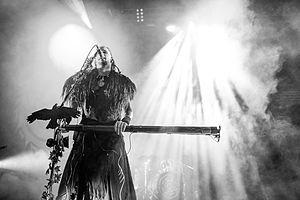
Omnia est un groupe de musique néofolk et celtique néerlandais. Ils jouent de nombreux morceaux de leur propre composition, mais également quelques échantillons de musique en provenance d'Irlande, de Bretagne ou même d'Afghanistan. Leur musique était entièrement acoustique les premières années mais l'insertion d'un synthétiseur au sein du groupe leur a offert un panel de son plus large. Omnia charme aussi bien les fans de folk, de musique celtique, de musique scandinave, de gothique, de metal et de musique médiévale. Omnia a joué dans de nombreux festivals de gothic, de folk, de fantasy et de médiéval en Allemagne, aux Pays-Bas, en Belgique, au Luxembourg, en France, en Autriche et en Hongrie. Ils se produisent très régulièrement au festival de Castlefest en Lisse, Pays-Bas.